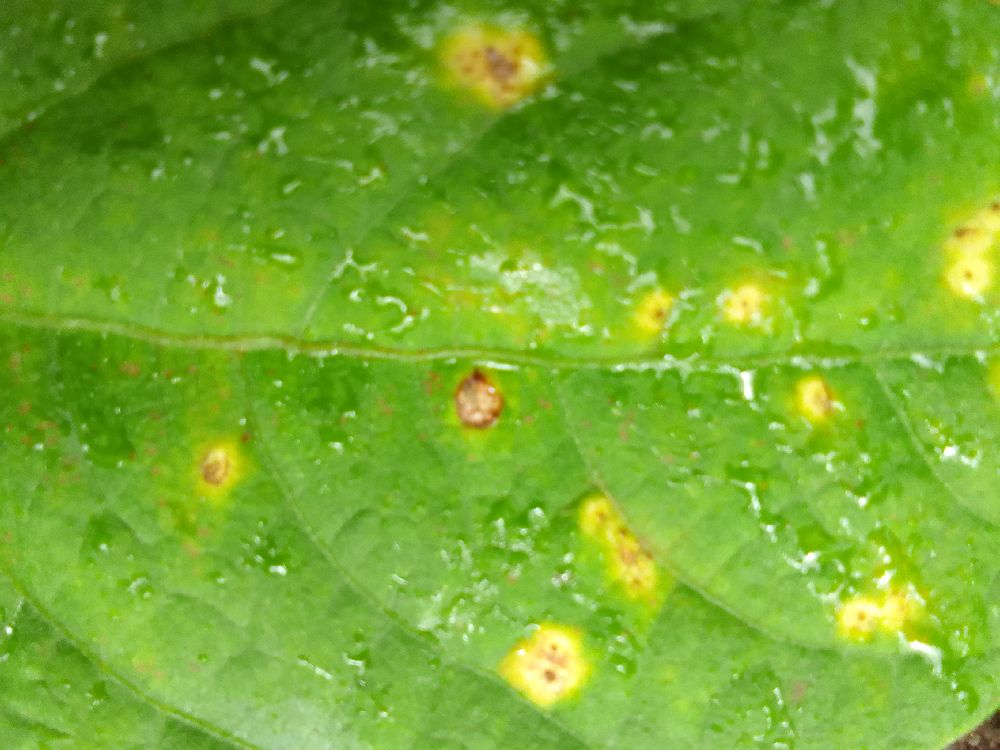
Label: rust